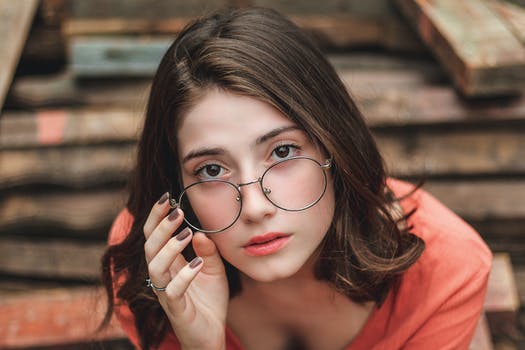
Label: No Watermark